Maggie Baird

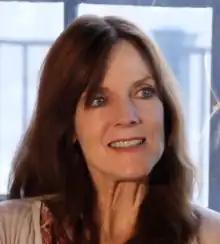
Baird in an interview in 2014

Maggie May Baird (born March 29, 1959) is an American actress and singer-songwriter. She grew up in Colorado performing music, and studied theater and dance at the University of Utah, before moving to New York City, where she performed on Broadway. She made her television debut in 1981 in the soap opera "Another World" and her film debut in the 1989 feature "An Innocent Man".